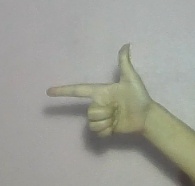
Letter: yaa